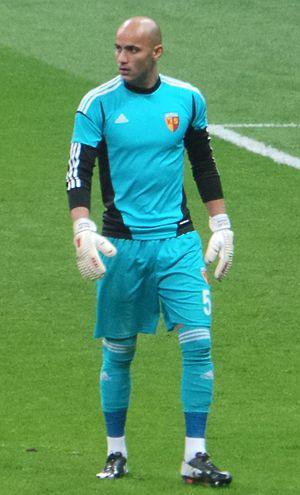
Sinan Bolat, né le 3 septembre 1988 à Kayseri en Turquie, est un joueur de football international turc évoluant au poste de gardien de but. Il est actuellement sans club. Il possède également la nationalité belge.